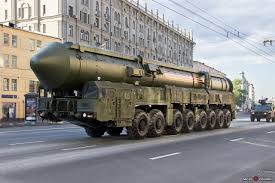
Label: Rs-24